Ontario Highway 121

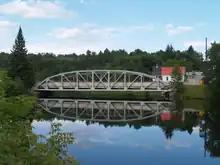
Crossing the Burnt River in Kinmount. The steel arch bridge has been rebuilt many times, but retains its historic charm.

As it exists today, the former routing begins in the City of Kawartha Lakes at a junction with Highway 35 north of the village of Cameron. It angles northeast as Kawartha Lakes Road 121, travelling through farmland for before entering Fenelon Falls, a town centred on a lock on the Trent–Severn Waterway. Within Fenelon Falls, Kawartha Lakes Road 8 and Road 121 travel concurrently for , crossing the waterway and passing through the downtown area before curving east and exiting the town.